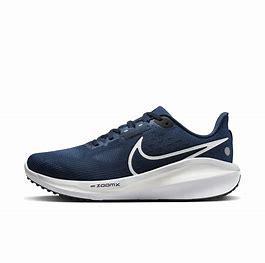
Brand: Nike
Model: Vomero 17